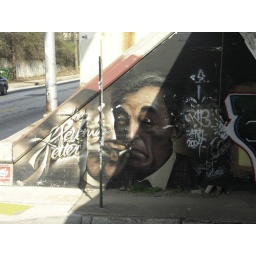
under the krog street bridge